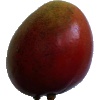
Label: Mango Red 1